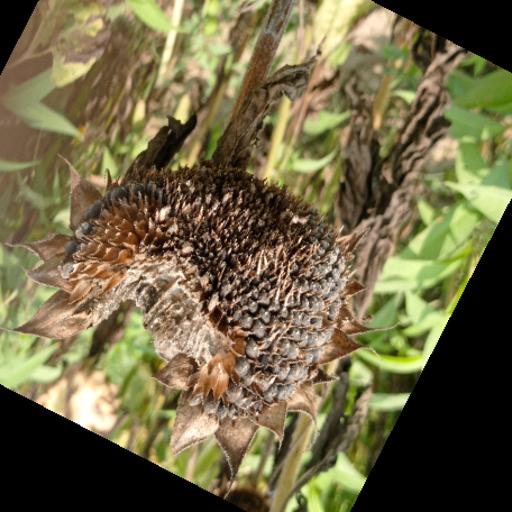
Label: Gray_mold